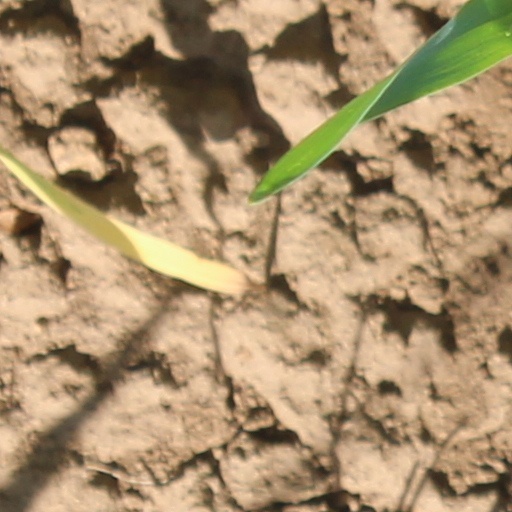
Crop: wheat